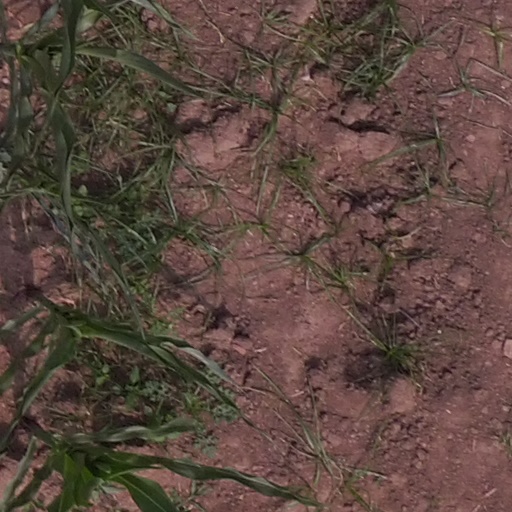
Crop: maize; corn